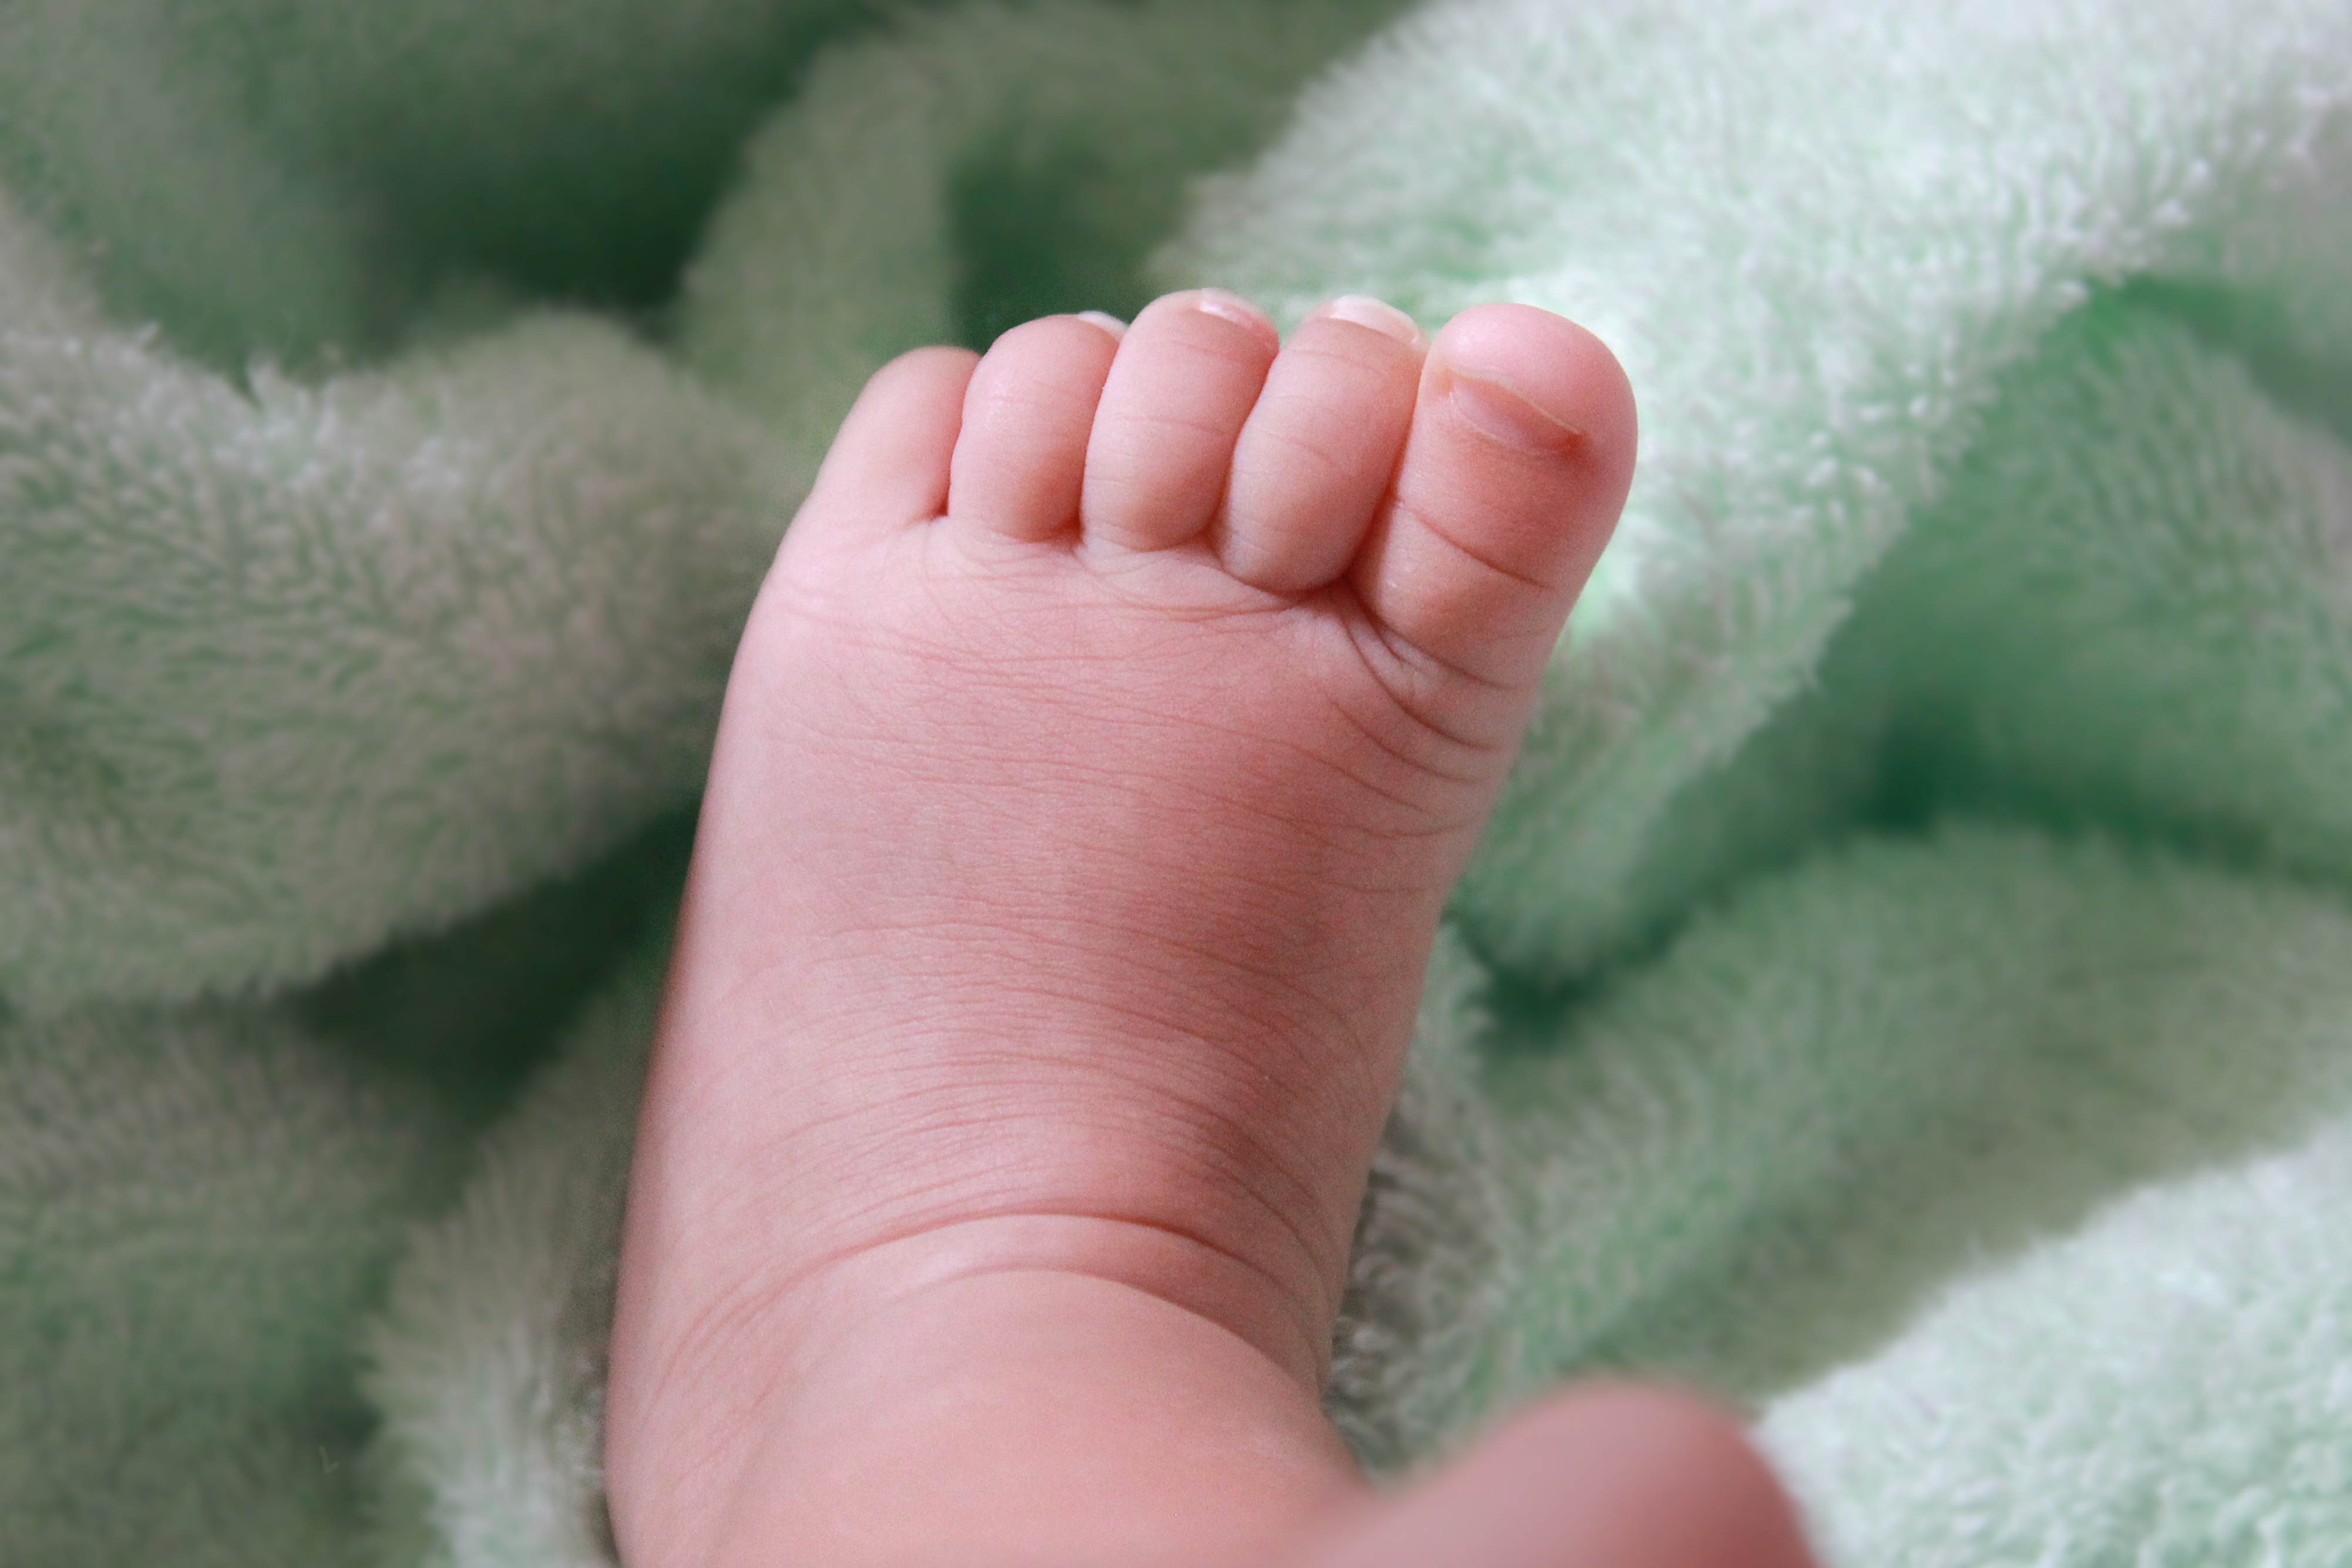
hand, leg, love, young, finger, green, foot, small, child, nail, baby, childhood, mouth, close up, human body, nose, infant, newborn, eye, little, skin, organ, toe, thumb, tenderness, baby foot, sense